Mickaël Gaffoor

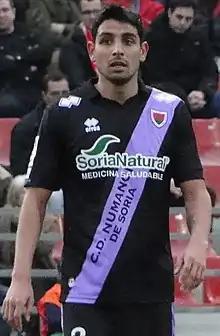
Gaffoor with Numancia in 2015

Mickaël Ziard Alain Gaffoor (born 21 January 1987) is a French professional footballer who plays as a centre-back for Spanish club Unión Molinense.